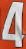
Number: 4